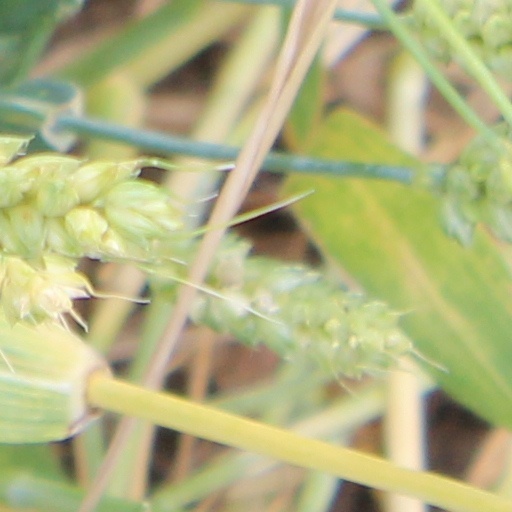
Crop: wheat